Question: Where was this picture taken?
Tambaya: A ina aka ɗauki wannan hoton?
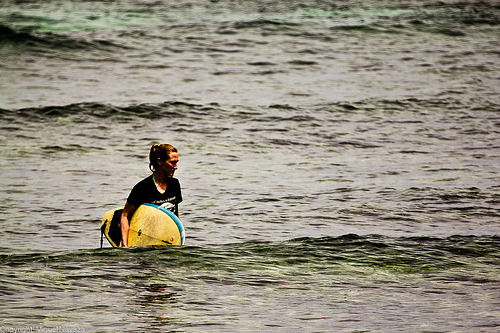
Answer: Outside by the water.
Amsa: A waje kusa da ruwa.